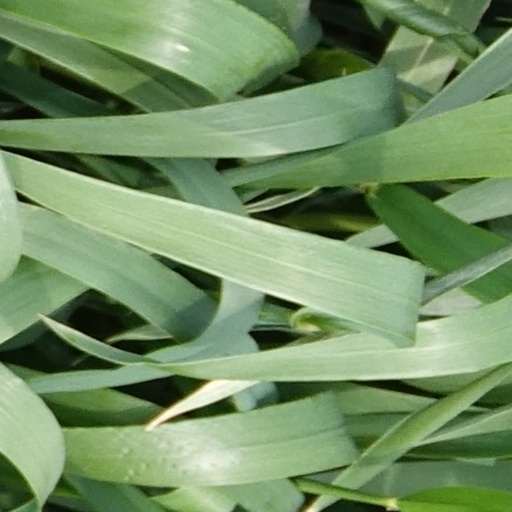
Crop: wheat